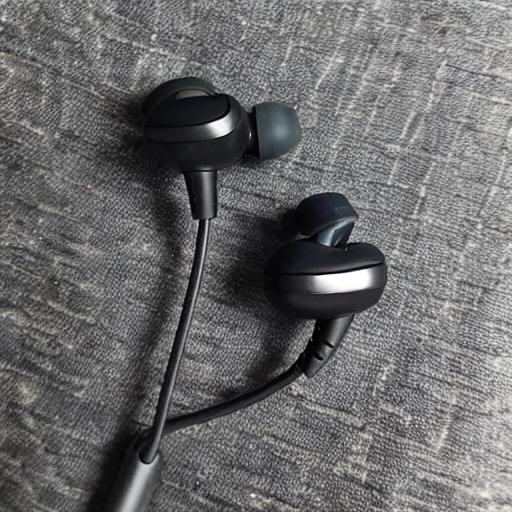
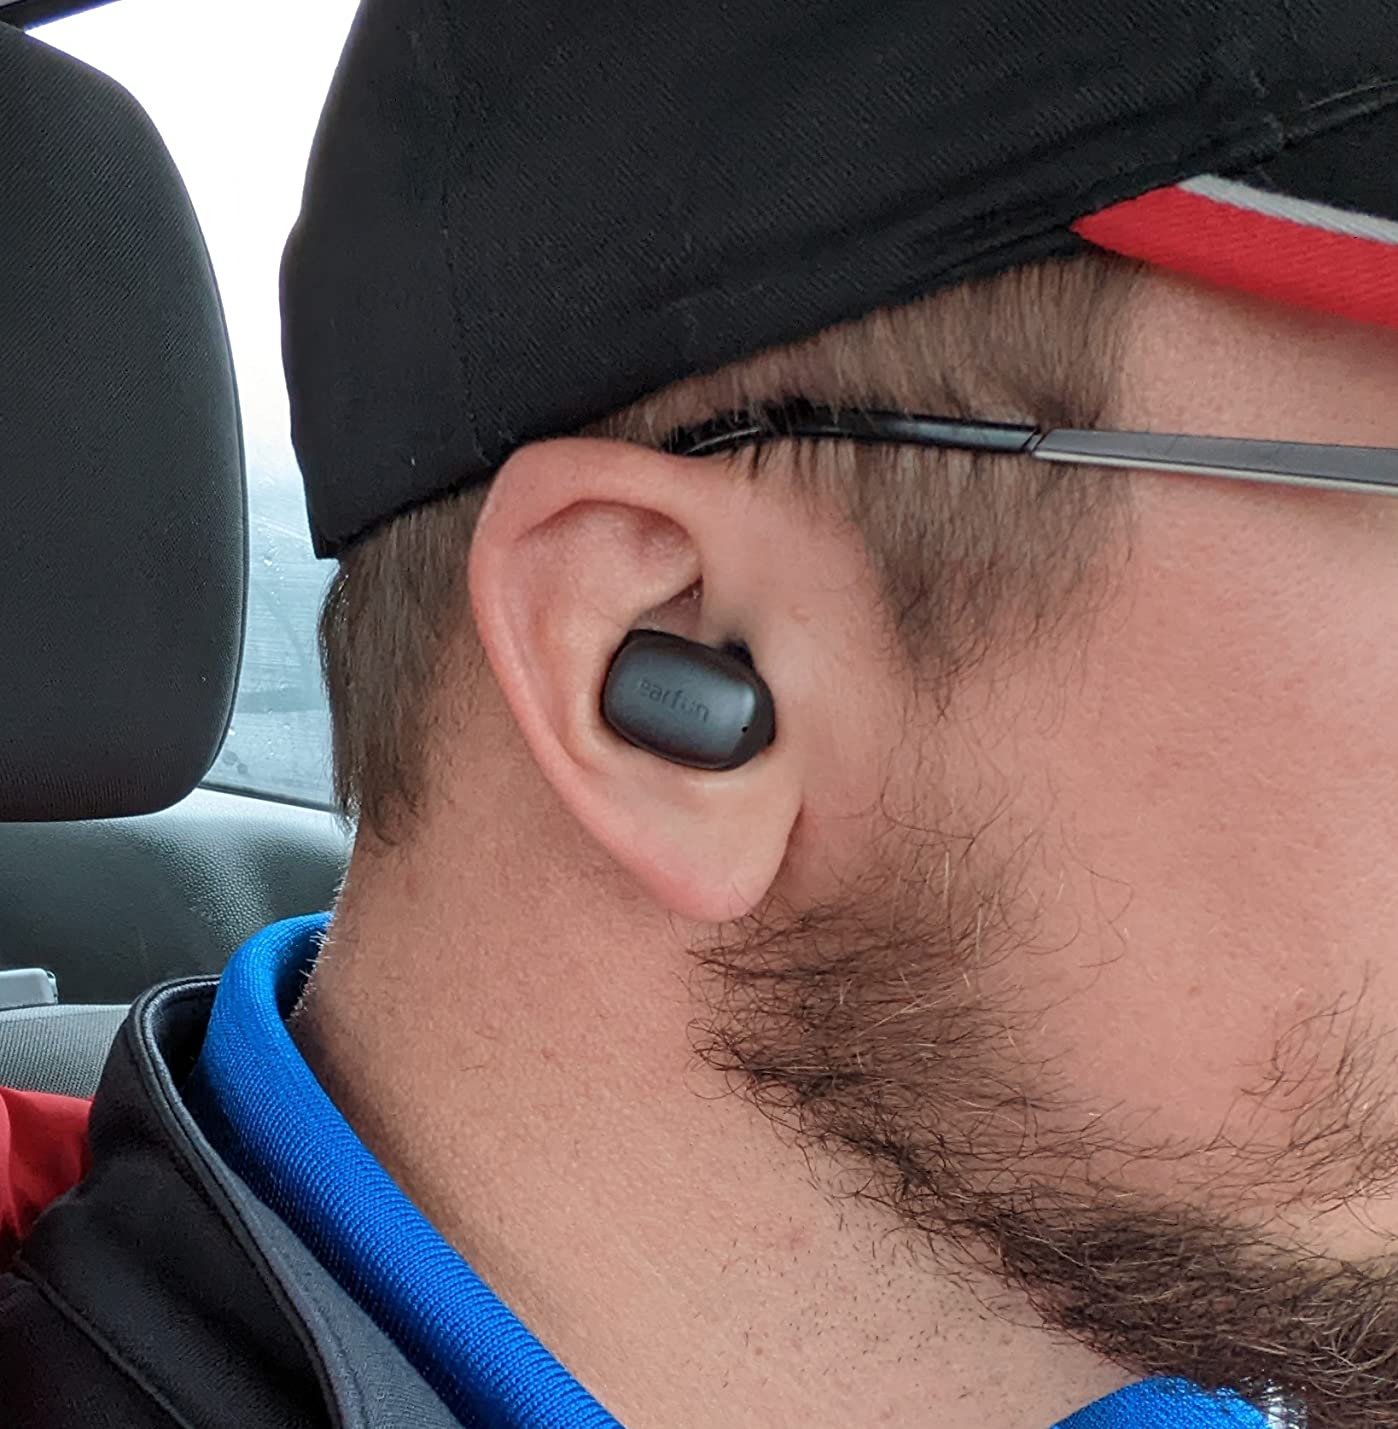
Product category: earbuds
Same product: no